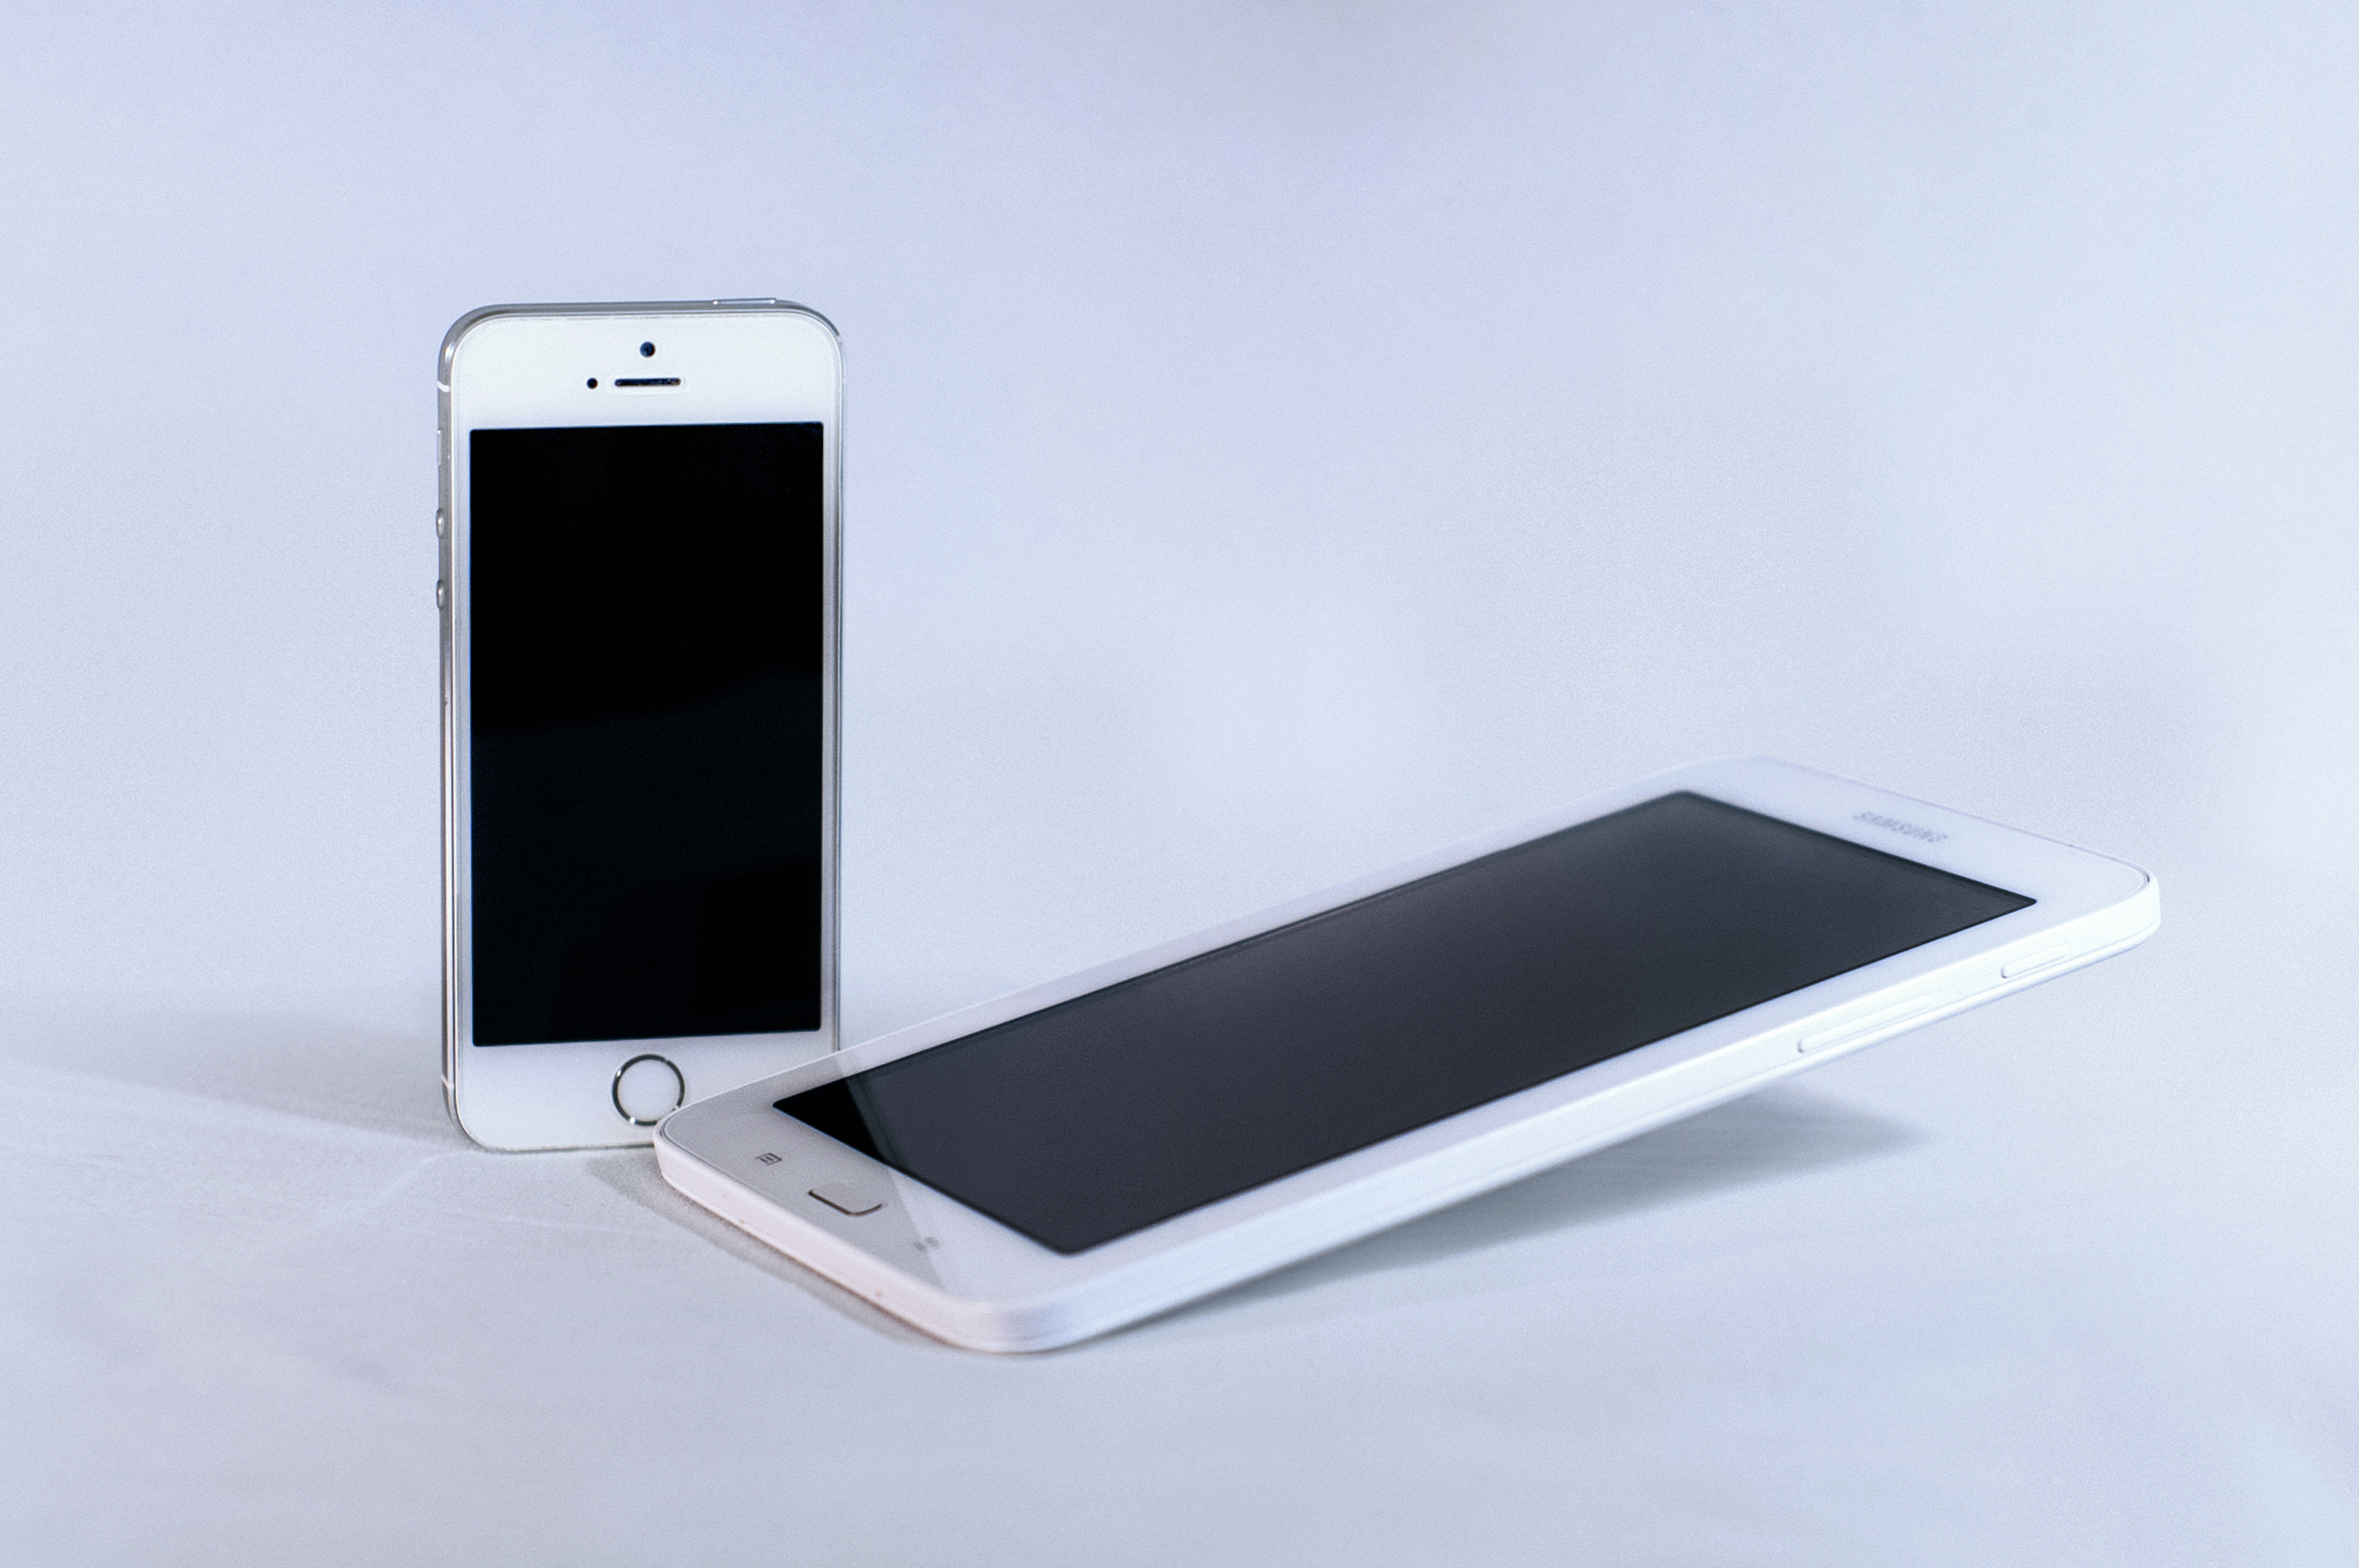
iphone, smartphone, apple, technology, telephone, gadget, mobile phone, brand, product, font, electronics, samsung, gadgets, multimedia, smartphones, mobile phones, electronic device, portable communications device, royalty free images